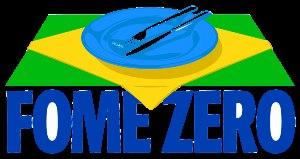
Fome Zero est un programme gouvernemental brésilien, lancé par le président Luiz Inácio Lula da Silva en 2003, avec pour objectif d'éradiquer la faim et l'extrême pauvreté au Brésil.